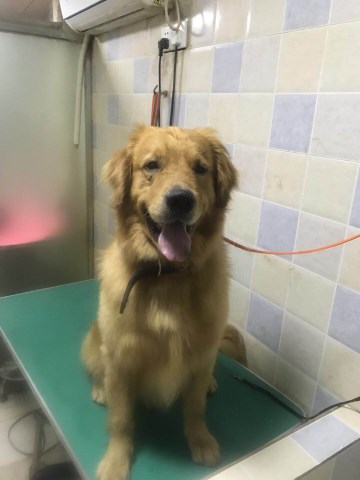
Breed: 5355-n000126-golden_retriever